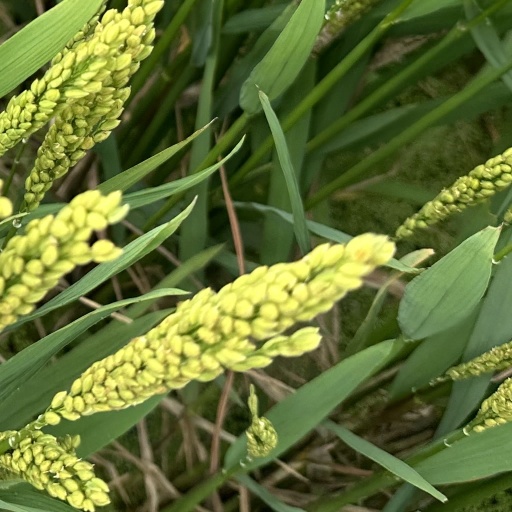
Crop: rice